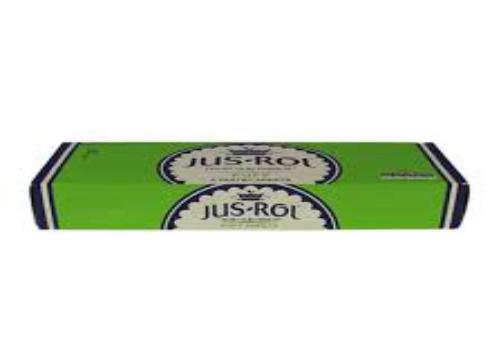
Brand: Jus-Rol
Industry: Food